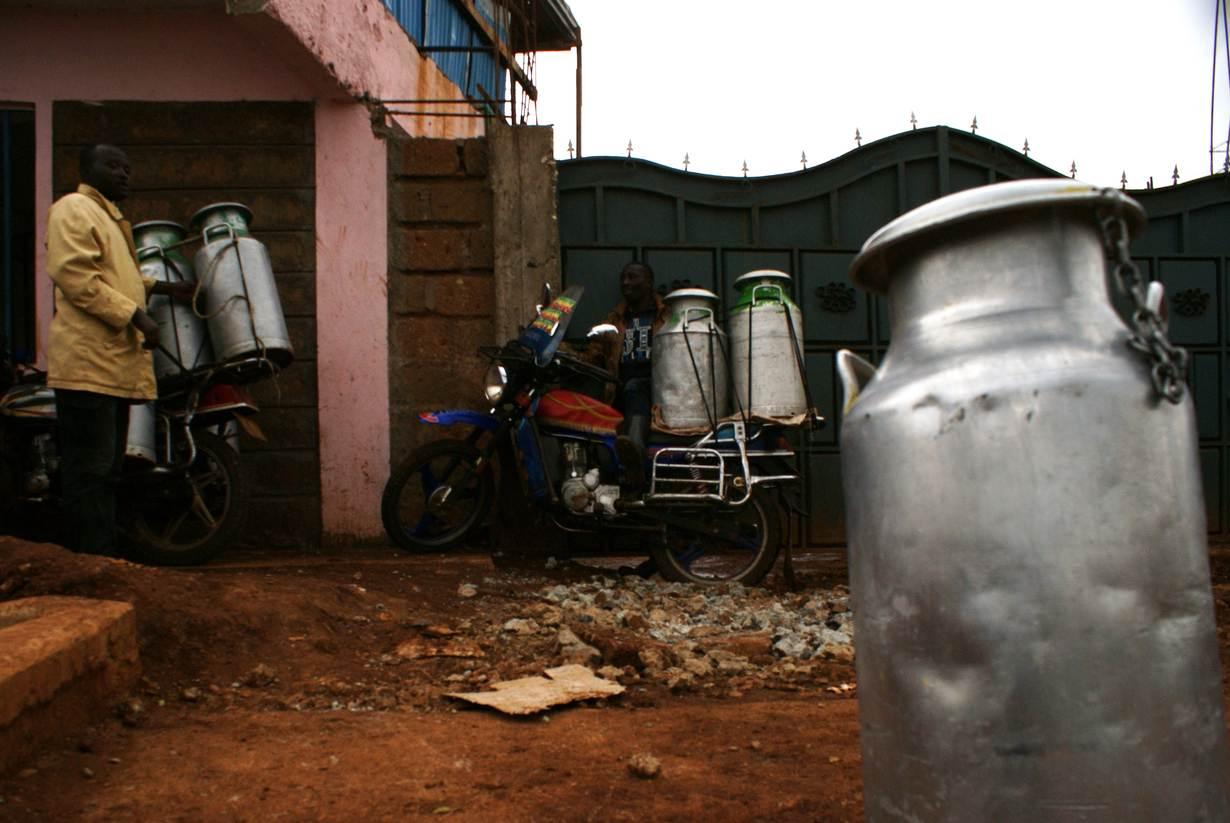
Piki piki hizi mbili ikiwa kuna mtu mwenyewe,pale wameeka mtungi ya maziwa mbili mbili wakiwa wamefunga .Hapa wakiwa katika nyumba wakiwa tayari kubeba hizo mitungi kupeleka maziwa haya.